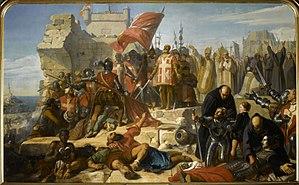
L’ordre de Saint-Jean de Jérusalem, appelé aussi ordre des Hospitaliers, est un ordre religieux catholique hospitalier et militaire qui a existé de l'époque des croisades jusqu'au début du XIXᵉ siècle. Il est généralement connu, dès le XIIᵉ siècle, sous le nom de Ordo Hospitalis Sancti Johannis Hierosolymitani.
Le Grand Siège de Malte a été mené par les Ottomans en 1565 pour prendre possession de l'archipel et en chasser l'ordre de Saint-Jean de Jérusalem. Malgré leur supériorité numérique, les Ottomans ne viennent pas à bout de la résistance des chevaliers et doivent lever leur siège après avoir essuyé de lourdes pertes. Cette victoire de l'Ordre assure sa présence à Malte et renforce durablement son prestige dans l'Europe chrétienne.